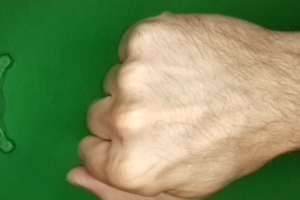
Label: rock